Aldo Ciccolini

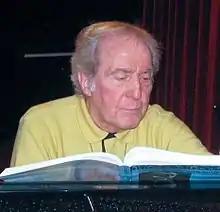
Aldo Ciccolini in 2005

Aldo Ciccolini (15 August 1925 – 1 February 2015) was an Italian pianist who became a naturalized French citizen in 1971.